Monaco: What's Yours Is Mine

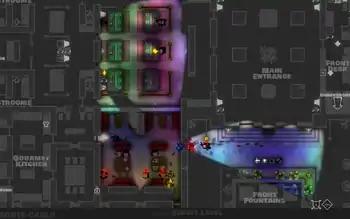
Players can work together to pull off heists in many locations. Note that the map is greyed out for areas where the players lack line of sight.

"Monaco" is a stealth video game played through a top-down perspective. It features single-player and cooperative modes, allowing up to four players to partake in heists and robberies. The game has four main campaigns for the player to complete, each through the perspective of a different character. Each campaign is split into individual missions. Missions take place in locations varying from nightclubs to yachts, with different obstacles and problems to solve. As players only have vision of areas within direct line of sight, they must traverse each mission strategically to navigate the fog of war shrouding the map. Players work together to complete the missions; if one player dies, another must revive them before finishing the mission. The campaign is offered in two modes: "Classic", which is the original and full-length story, and "Enhanced", which is a condensed version released in a later update. Outside of the campaign, "Monaco" has other game modes, including a zombie mode and player vs player maps.